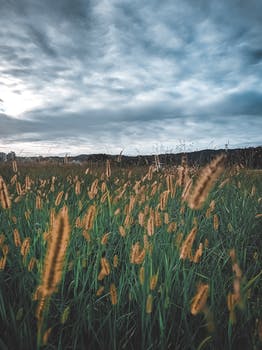
Label: No Watermark